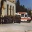
Label: ambulance